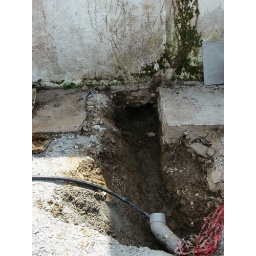
This is the water supply coming in (in the little black pipe) from outside - into the dependances